Renewable energy commercialization

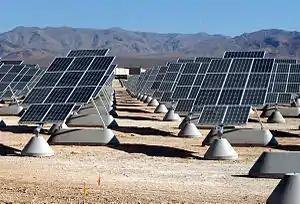
Nellis Solar Power Plant at Nellis Air Force Base. These panels track the sun in one axis.

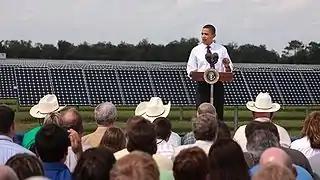
President Barack Obama speaks at the DeSoto Next Generation Solar Energy Center.

Photovoltaic (PV) cells, also called solar cells, convert light into electricity. In the 1980s and early 1990s, most photovoltaic modules were used to provide remote-area power supply, but from around 1995, industry efforts have focused increasingly on developing building integrated photovoltaics and photovoltaic power stations for grid connected applications.